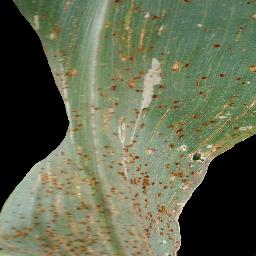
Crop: corn
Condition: (maize)_common_rust